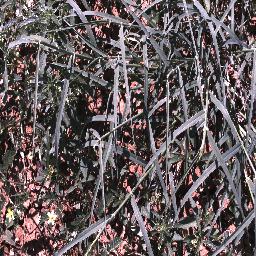
Label: negative